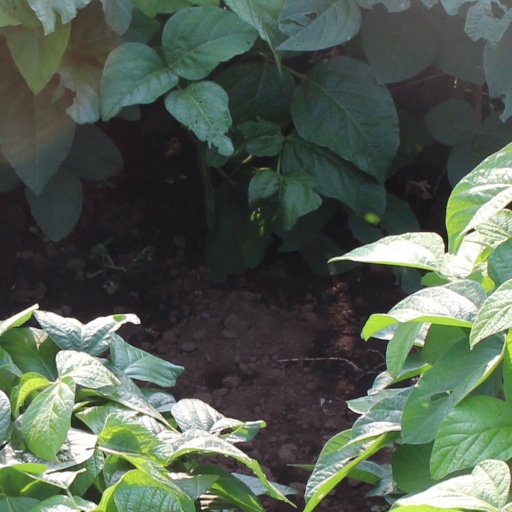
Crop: soybean